The Siege of Corinth (poem)

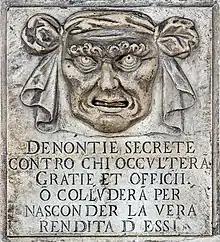

Byron recounts the final, desperate resistance of the Venetians on the day the Ottoman army stormed Acrocorinth: revealing the closing scenes of the conflict through the eyes of Alp (a Venetian renegade fighting for the Ottomans) and Francesca (the beautiful maiden daughter of the governor of the Venetian garrison: Minotti).